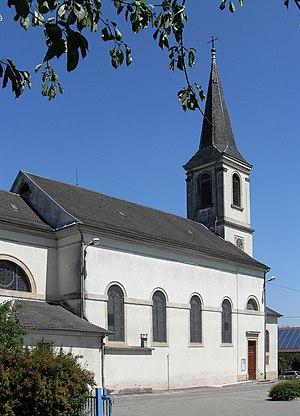
L'église Saint-Augustin à Spechbach-le-BasHaut
Spechbach-le-Bas est une ancienne commune française située dans le département du Haut-Rhin, en région Grand Est.